Intertrust Technologies Corporation

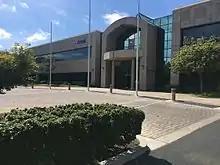
Intertrust Office 920 Stewart Dr #100 Sunnyvale, CA 94085

In April 2004, Microsoft settled the 2001 lawsuit, and agreed to pay $440 million to license Intertrust’s patents. The week before the settlement, Microsoft and Time Warner announced they had acquired a majority stake in ContentGuard, a company which developed similar software.